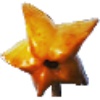
Label: Carambula 1